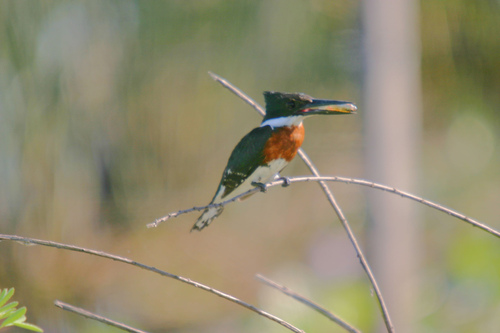
this bird has a long black bill a rusty red under belly with blue on the wings and white on bottom of the tail.
a very small bird with large and long bill, and a tan breast.
this bird has a crazy square head that extends seamlessly into a very long beak
this bird is white, black and orange in color with a long skinny beak, and black eye rings.
this is a very small, colorful bird which has a very large bill compared to its body with a bright orange breast, grey wings, and several white patches.
this particular bird has an orange breast and a long black billa small bird with a large white black beak, red chest, white throat and vent, and black coverts.
the bird has a long black beak, black feet, an orange and white breast, white neck, and a grey head with grey wings.
a bird with a brown throat and white belly and the bill is long and pointed
this bird has a big bill for its body, and a red breast.
Species: Green Kingfisher